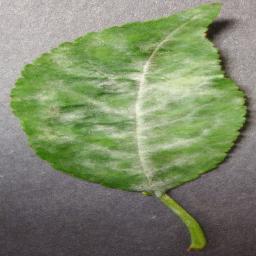
Label: Cherry___Powdery_mildew